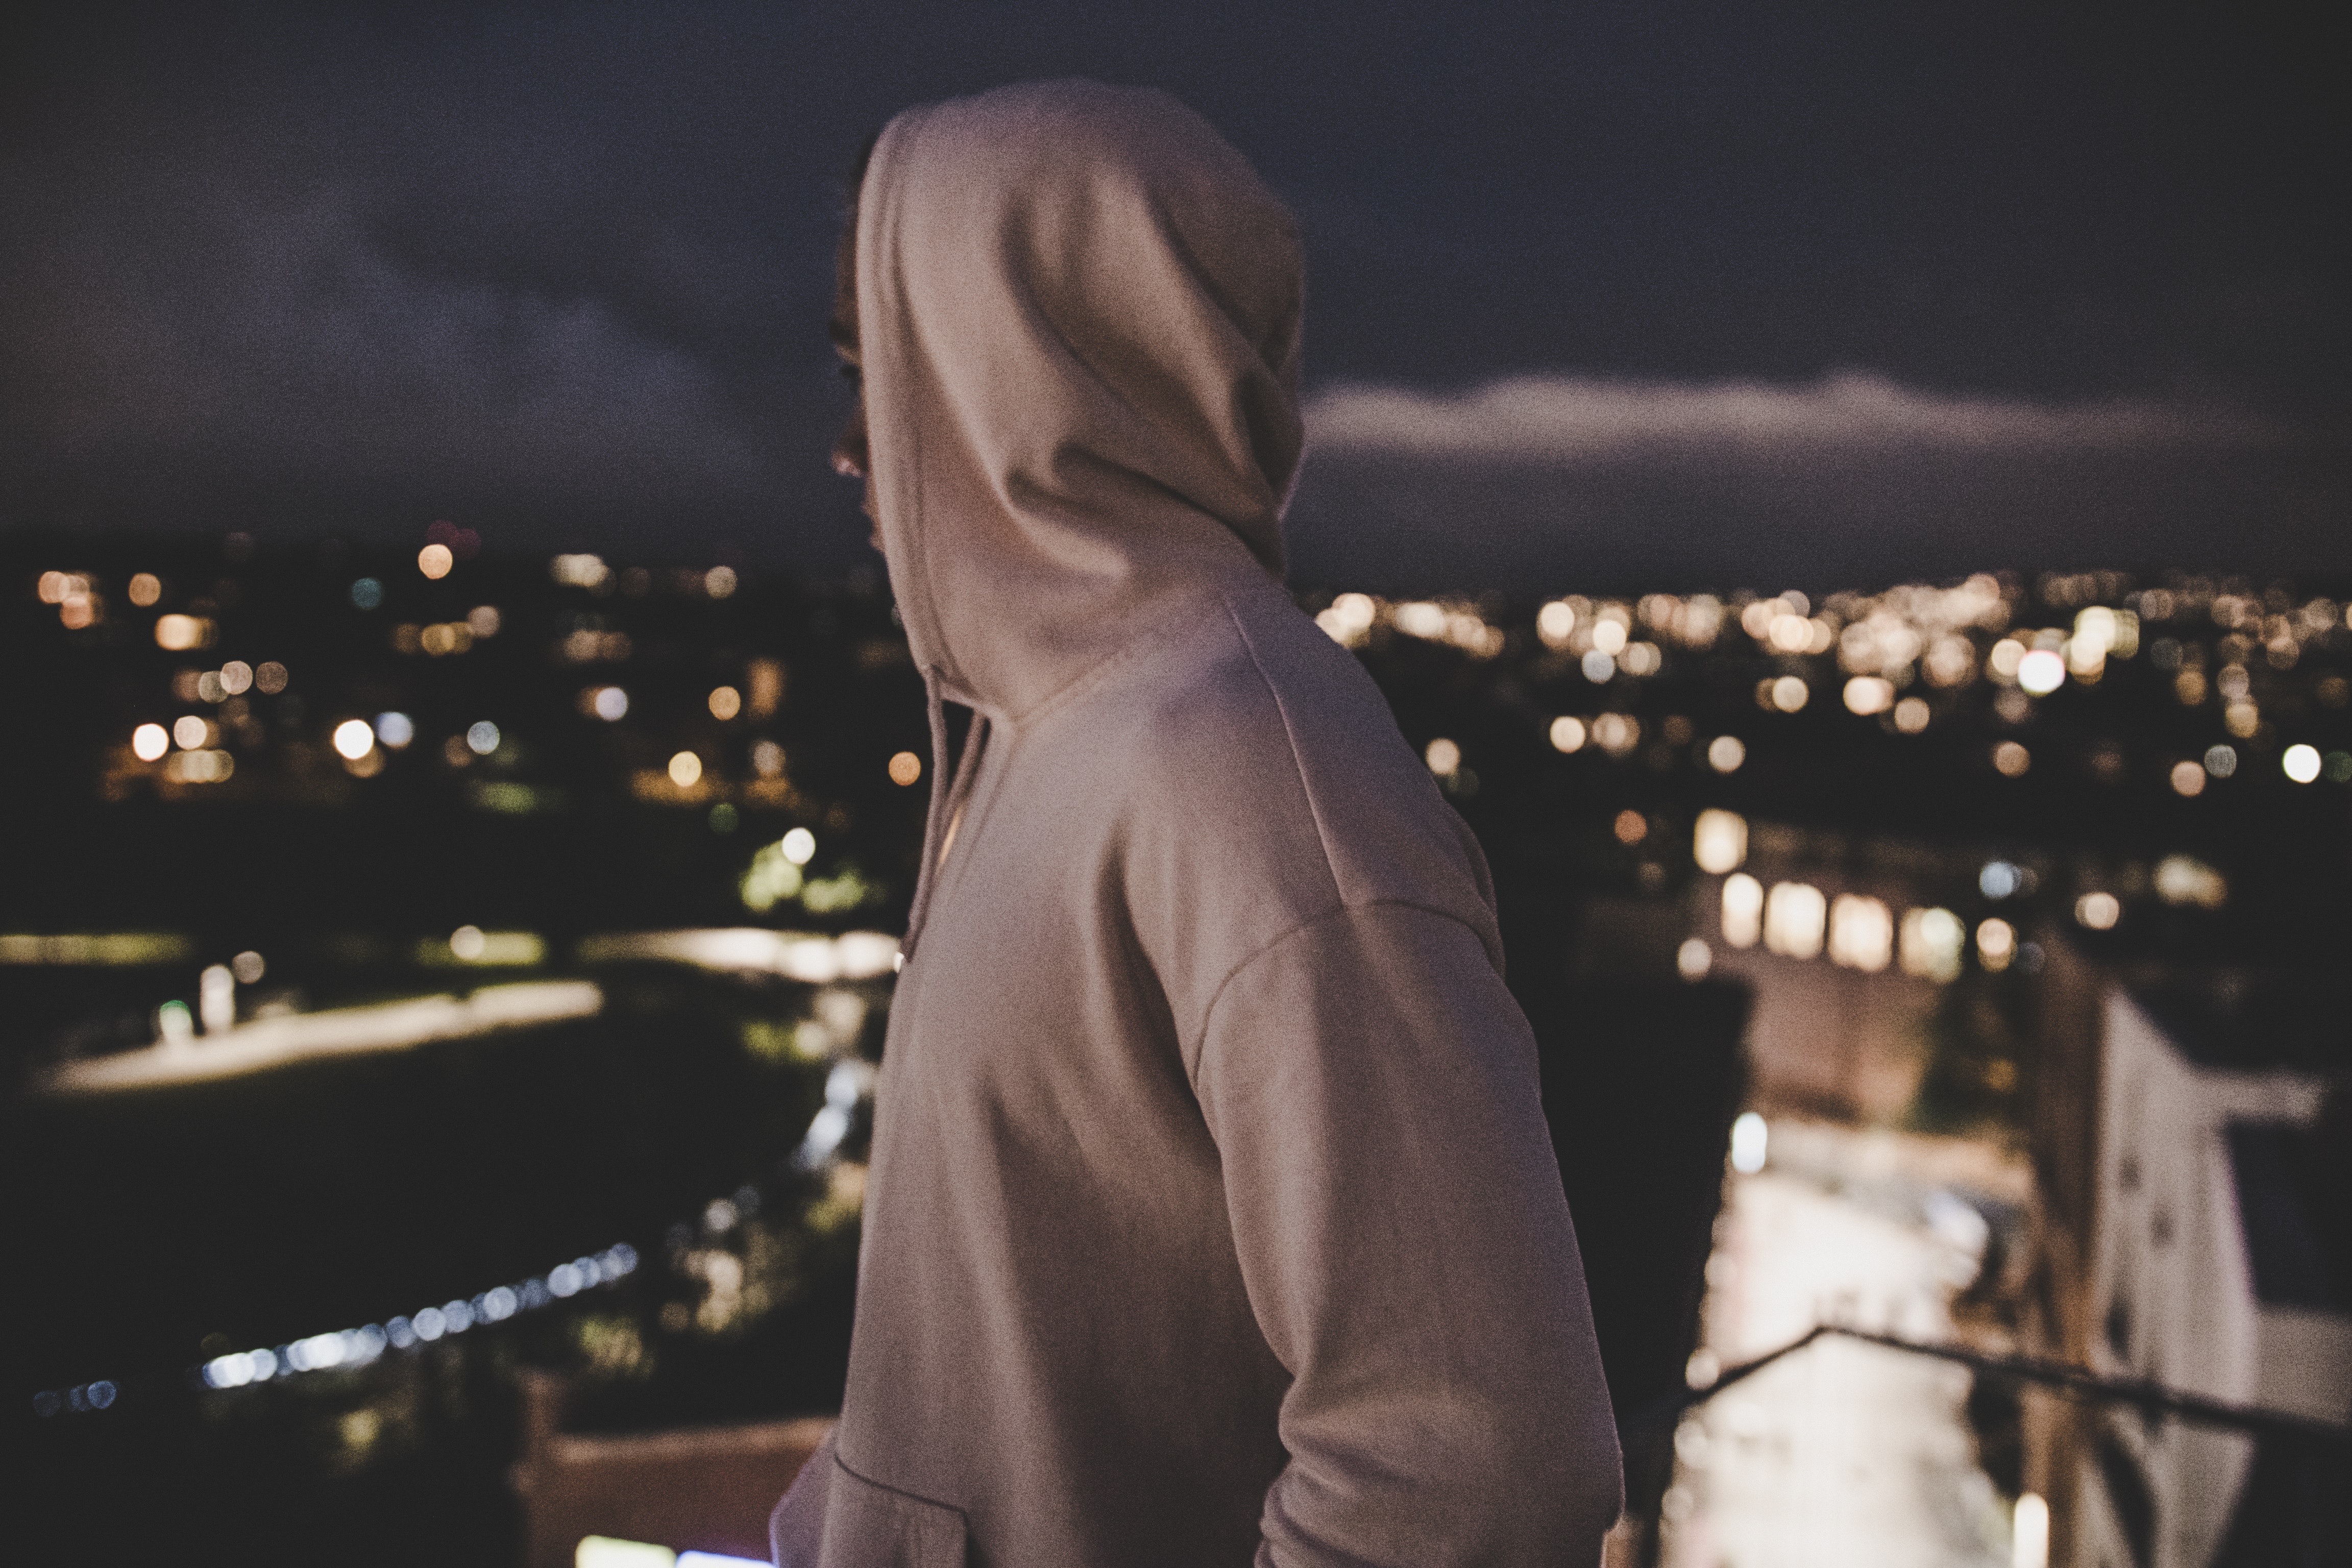
photograph, sky, night, photography, hand, city, outerwear, cloud, darkness